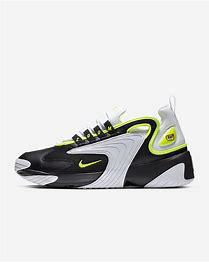
Brand: Nike
Model: Zoom 2K